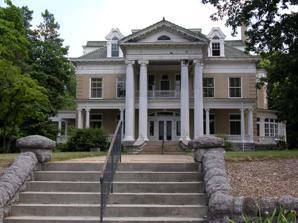
Building: Mountain View (Roanoke, Virginia)
Country: United States of America
Year built: 1907
Historic house in Virginia, United States United States historic place Mountain View U.S. National Register of Historic Places Virginia Landmarks Register Show map of Virginia Show map of the United States Location 714 13th St., SW, Roanoke, Virginia Coordinates 37°16′8″N 79°57′50″W / 37.26889°N 79.96389°W / 37.26889; -79.96389 Built 1907 Architect Huggins, H.H. Architectural style Georgian Revival NRHP reference No. 80004221 VLR No. 128-0022 Significant dates Added to NRHP October 31, 1980 Designated VLR June 17, 1980 Mountain View , also known as the Fishburn Mansion, is a historic home in the Mountain View neighborhood in Roanoke, Virginia . It is a 2 + 1 ⁄ 2 -story, rectangular Georgian Revival -style house that was built in 1907. It features a colossal portico consisting of two clusters of three fluted Ionic order columns supporting an Ionic entablature topped by a pediment containing a lunette. It also has a series of one-story porches, a conservatory, and a porte cochere . It was listed on the National Register of Historic Places in 1980. References